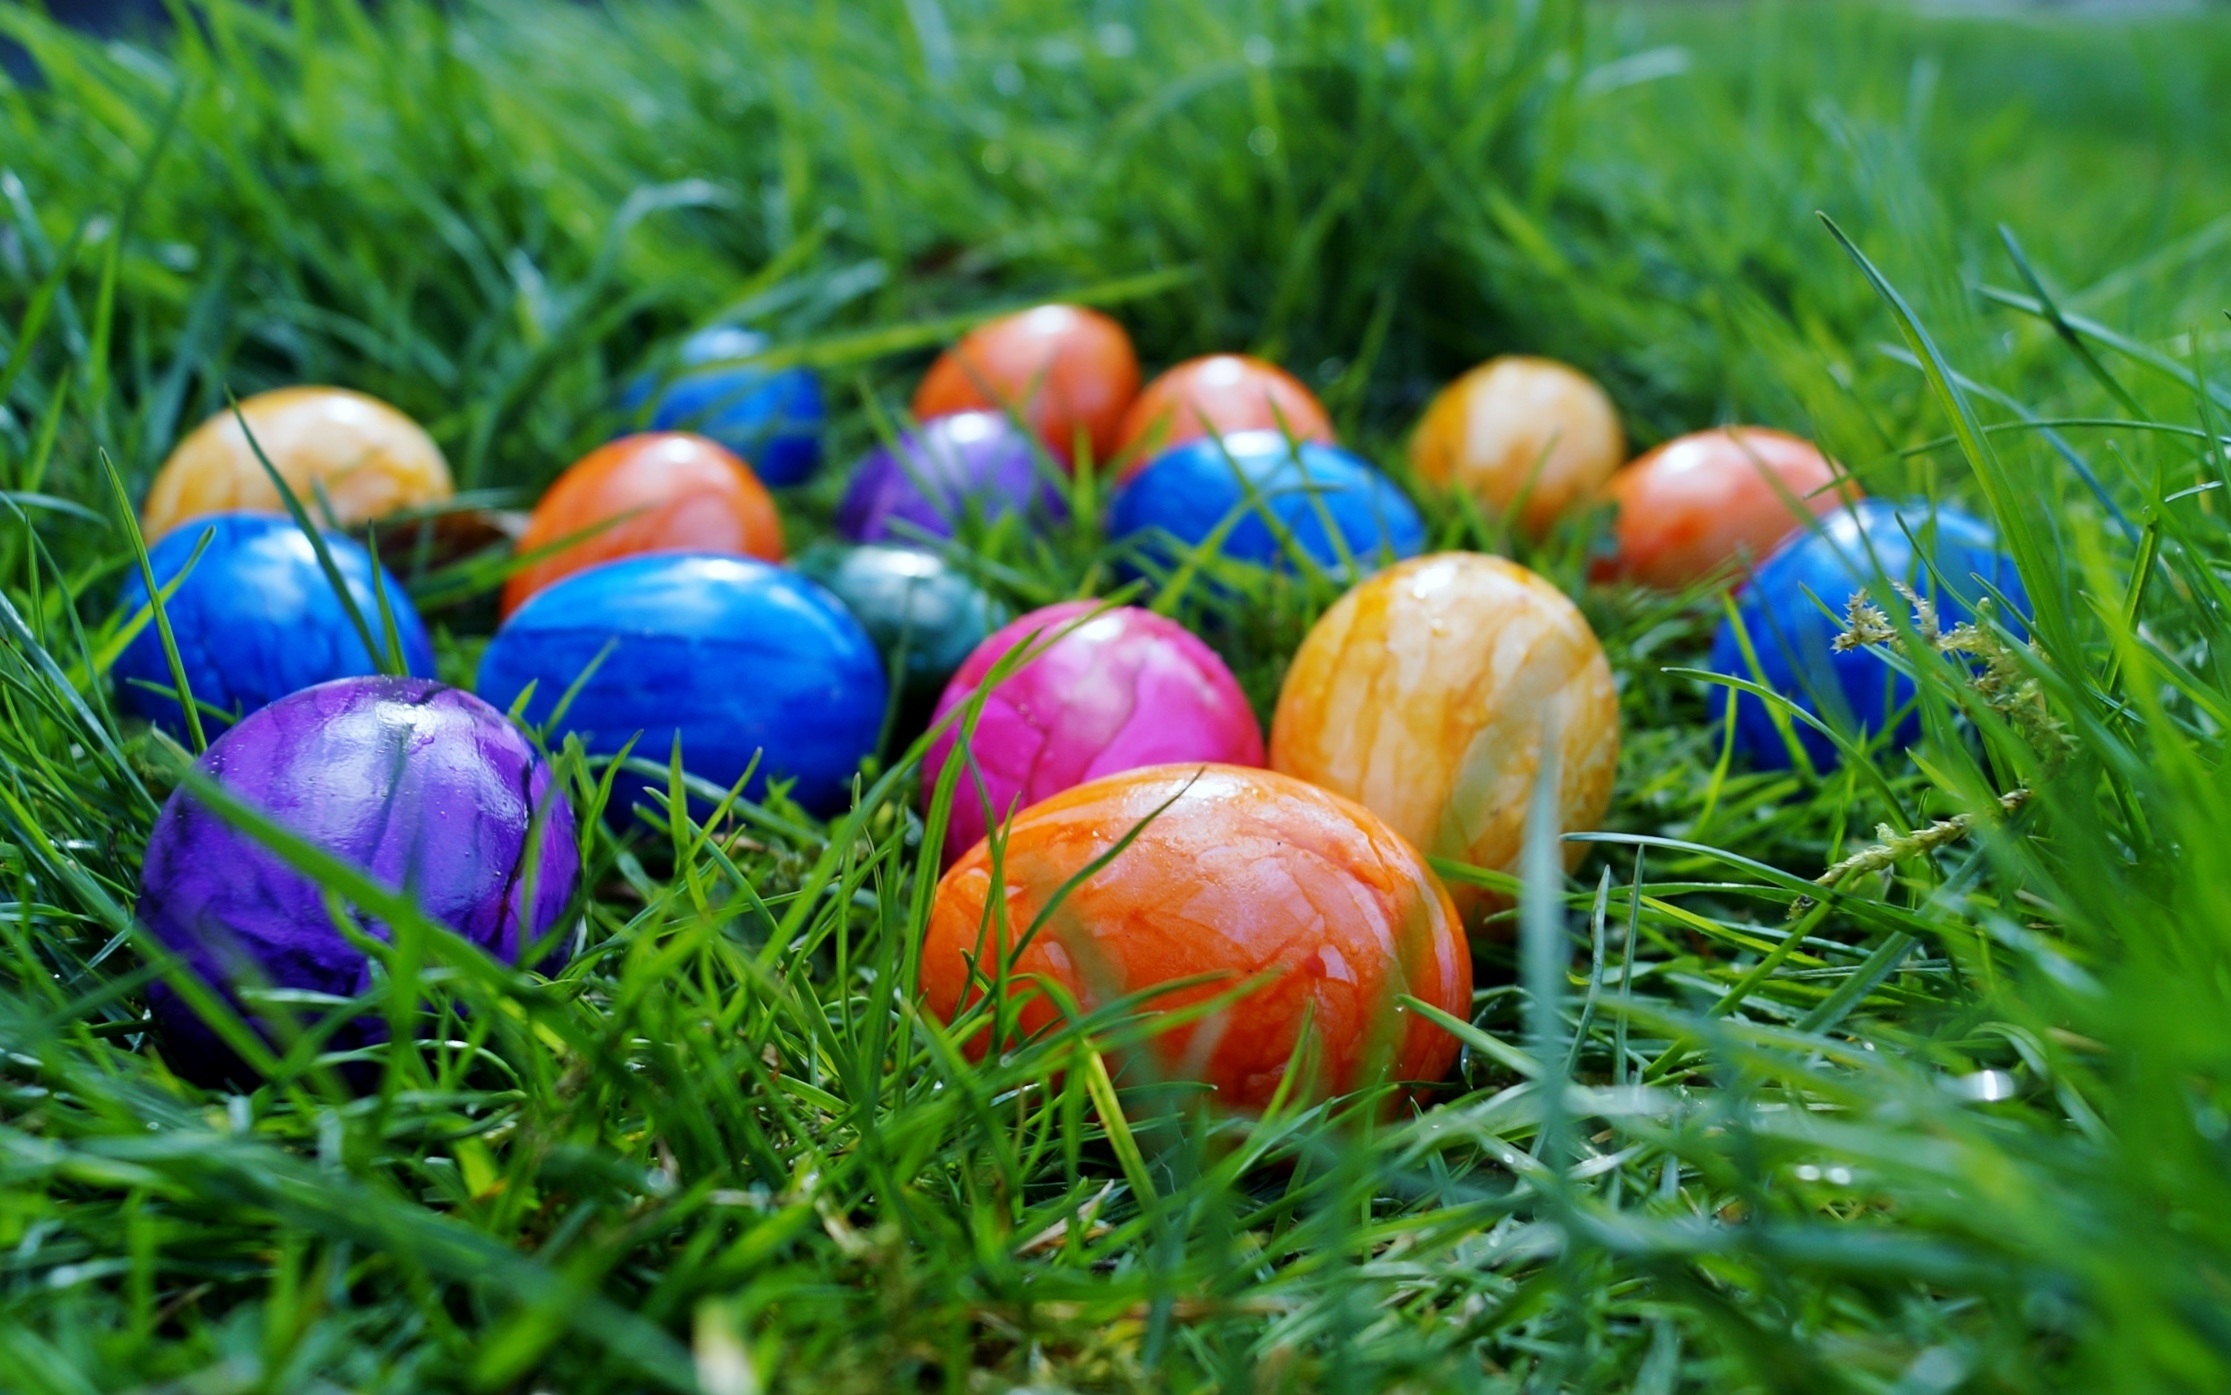
grass, plant, lawn, meadow, leaf, flower, food, spring, green, produce, autumn, garden, eggs, easter, macro photography, easter egg, in the grass, color eggs